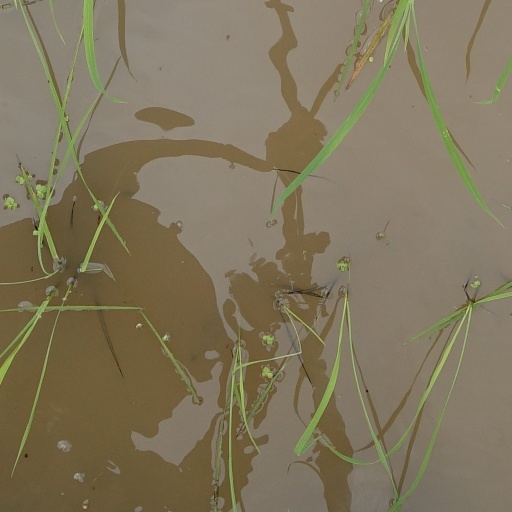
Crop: rice